Purushottam English School

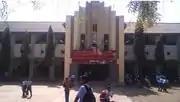
P.E.School

Purushottam English School (a.k.a. P.E.School) is one of the largest schools in Nashik, Maharashtra, India. The school campus occupies . P.E.School is managed and administered by Nashik Shikshan Prasarak Mandal (NSP Mandal), the educational society for Nashik.